Audley Gillespie-Jones

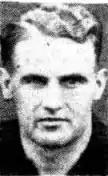

Audley Sinclair Gillespie-Jones (1 July 1914 – 7 May 2000) was an Australian rules footballer who played for the Melbourne Football Club and Fitzroy Football Club in the Victorian Football League (VFL).